Raygun

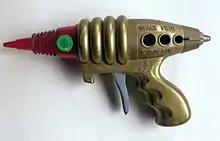
Toy "Space Pilot X Ray Gun" made by the Japanese Taiyo company in the early 1970s. When the trigger is pulled, the mechanism in the toy makes sounds and causes sparks to appear inside the transparent red cone on the front.

A raygun is a science-fiction directed-energy weapon usually with destructive effect. They have various names: ray gun, death ray, beam gun, blaster, laser gun, laser pistol, phaser, zap gun, etc. In most stories a raygun emits a ray usually lethal if it hits a human target, often destructive if it hits mechanical objects, with properties and other effects unspecified or varying.